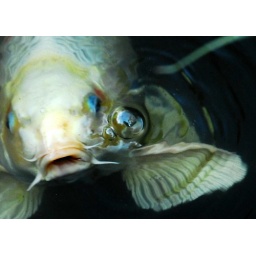
The fish rises to the surface to explore the image of the lady of the lake in the bubble